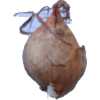
Label: onion